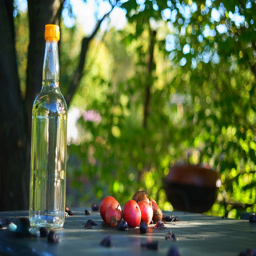
A bottle of water sits on a table next to fruit.
This is an image of a bottle with cherries next to it.
A patio table with apples and a bottle on it.
An empty bottle sitting on the ground next to fruit.
A bottled drink and fruits on an outdoor table.